Nageshvara Jyotirlinga

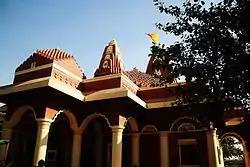
Nageshwar Jyotirling

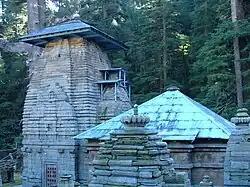
The temples at Jageshwar, in the background of Darukavana, the holy Deodar forest.

Nageshwar Temple is a Hindu temple dedicated to the Hindu god Shiva located on Dwarka, Gujarat, India. It is one of the legendary temples mentioned in the Shiva Purana and one of the twelve Jyotirlingas.